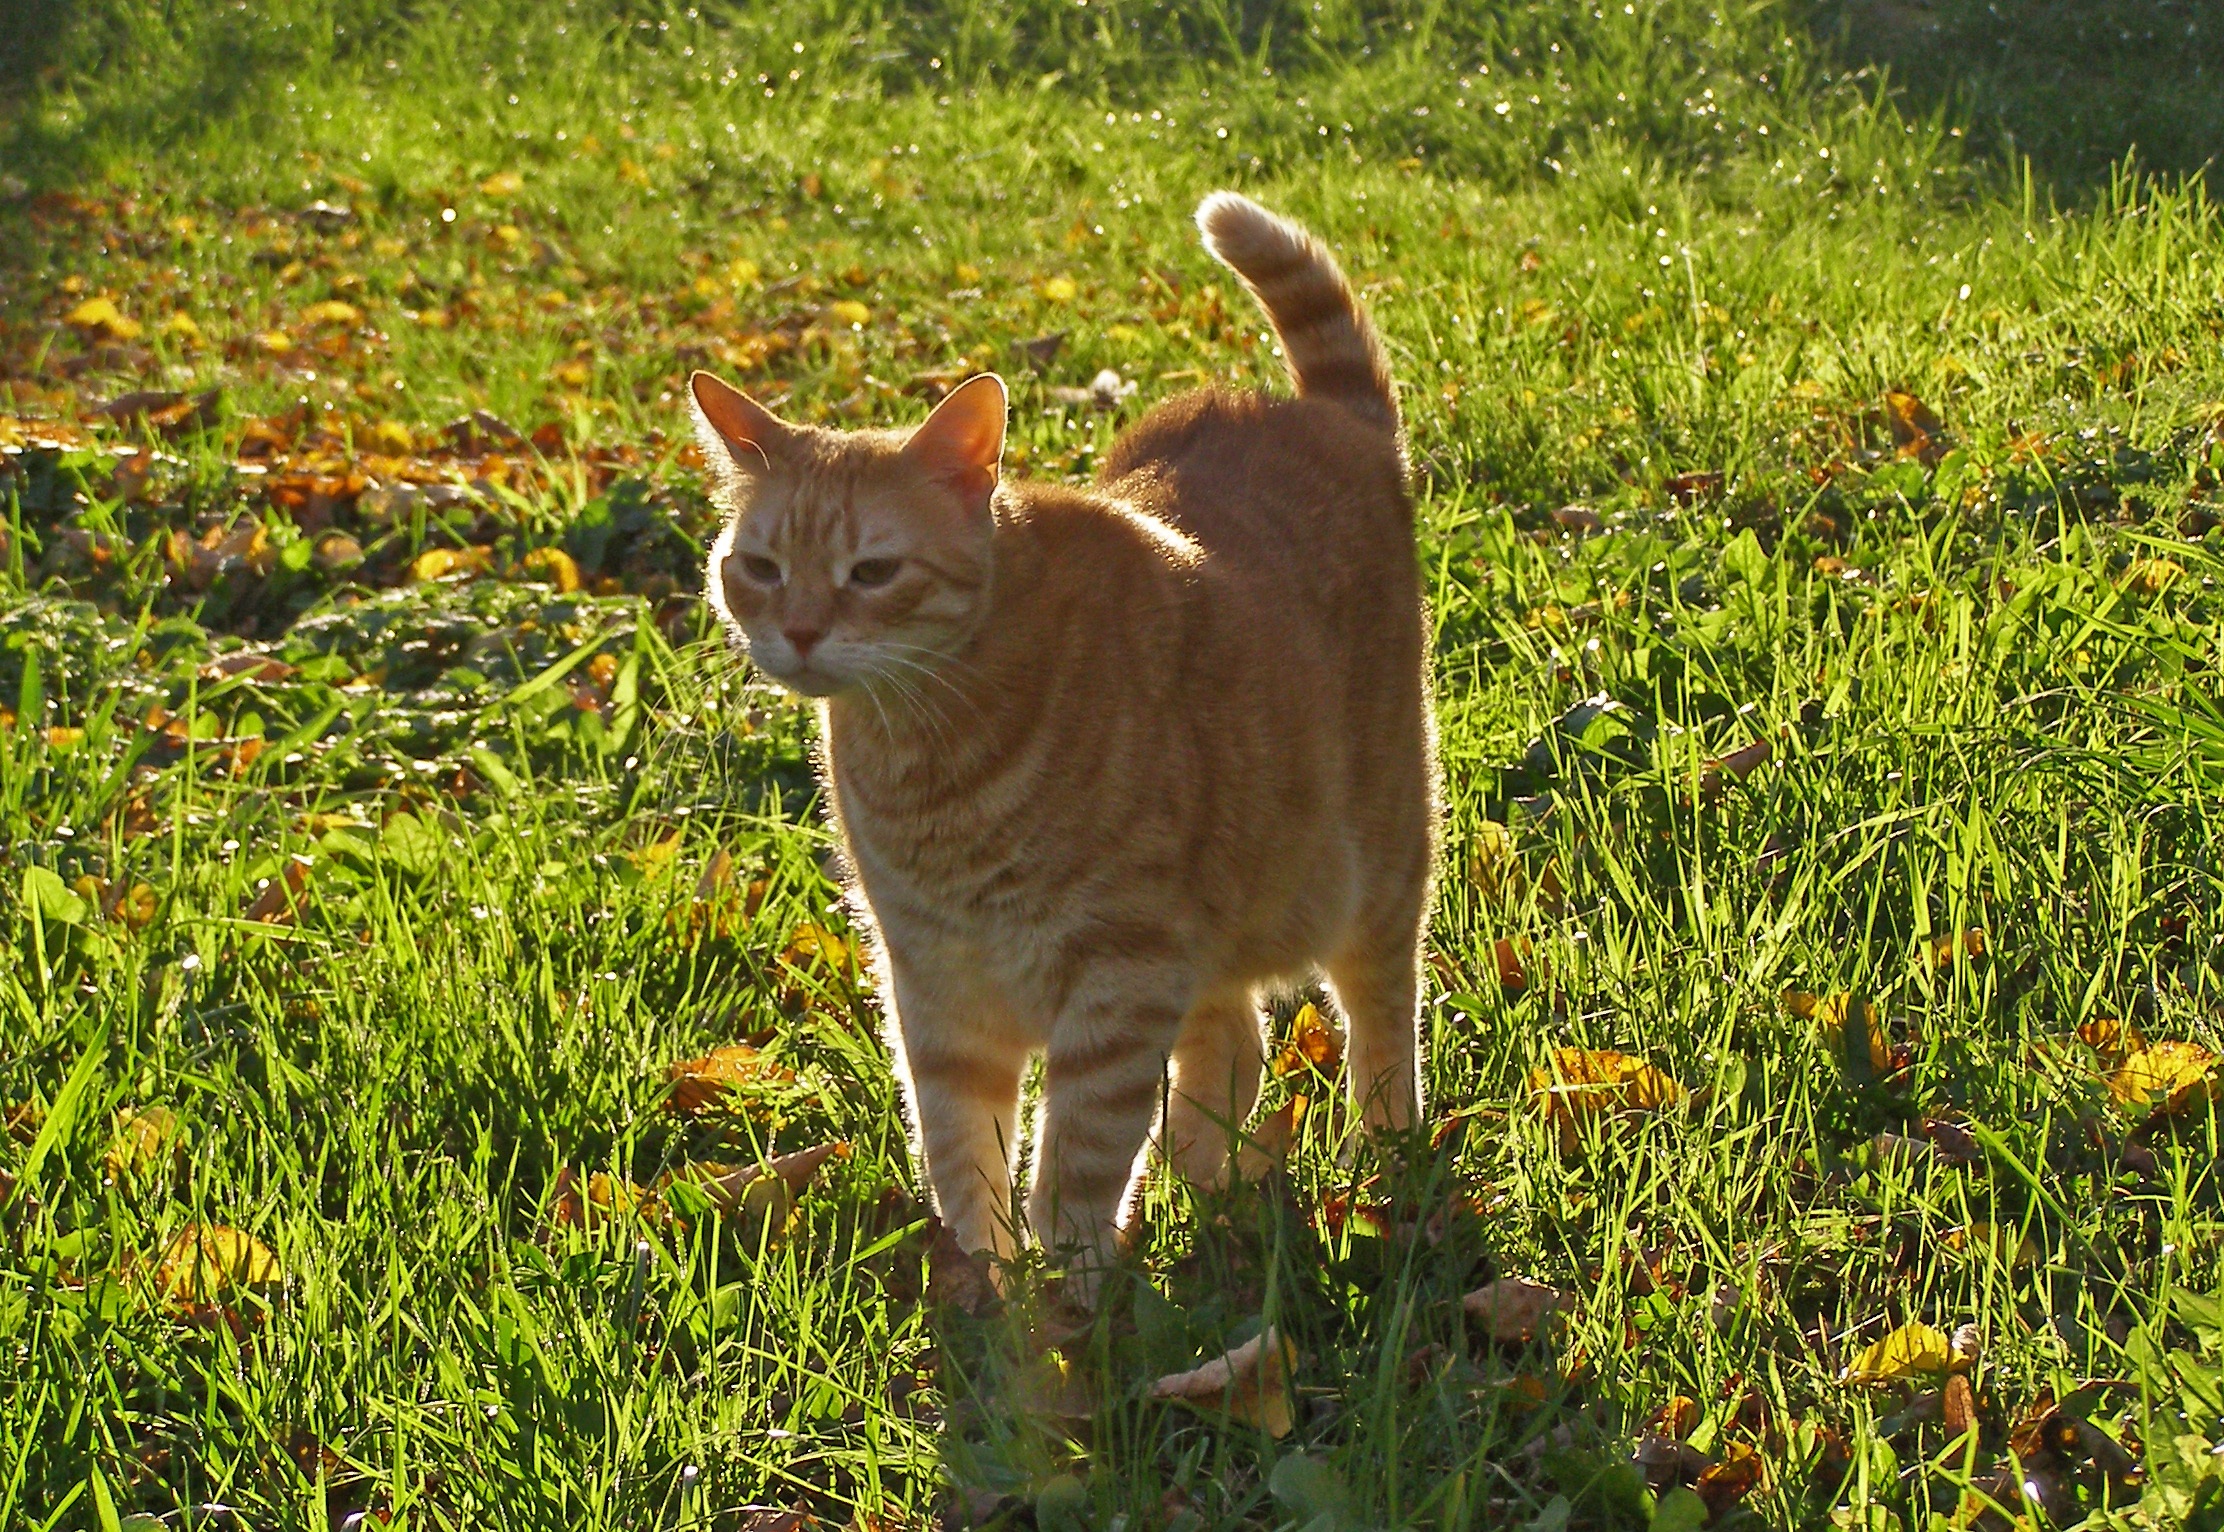
grass, meadow, prairie, flower, wildlife, foliage, pet, cat, autumn, mammal, fauna, vertebrate, on the grass, into the sun, wild cat, small to medium sized cats, cat like mammal